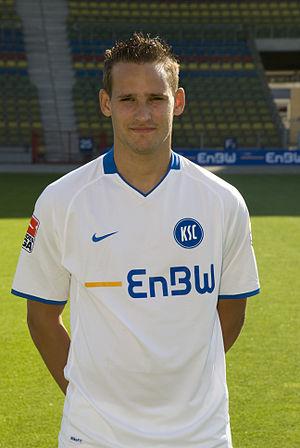
Anton Fink, né le 31 juillet 1987 à Dachau en Bavière, est un footballeur allemand, jouant au poste d'attaquant au Chemnitzer FC.